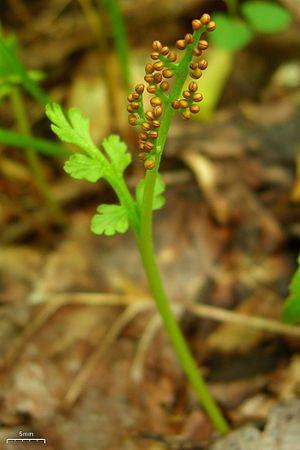
Le Botryche à feuilles de Matricaire est une petite fougère vivace de la famille des Ophioglossaceae et du genre Botrychium. Principalement montagnarde, cette espèce rare et protégée affectionne essentiellement les pelouses rases sur terrain siliceux et est présente dans les régions tempérées et froides de l'hémisphère nord.
Saint-Maurice-de-Ventalon est une ancienne commune française, située dans le département de la Lozère en région Occitanie, devenue, le 1ᵉʳ janvier 2016, une commune déléguée de la commune nouvelle de Pont de Montvert - Sud Mont Lozère. Elle se trouve au cœur du parc national des Cévennes.